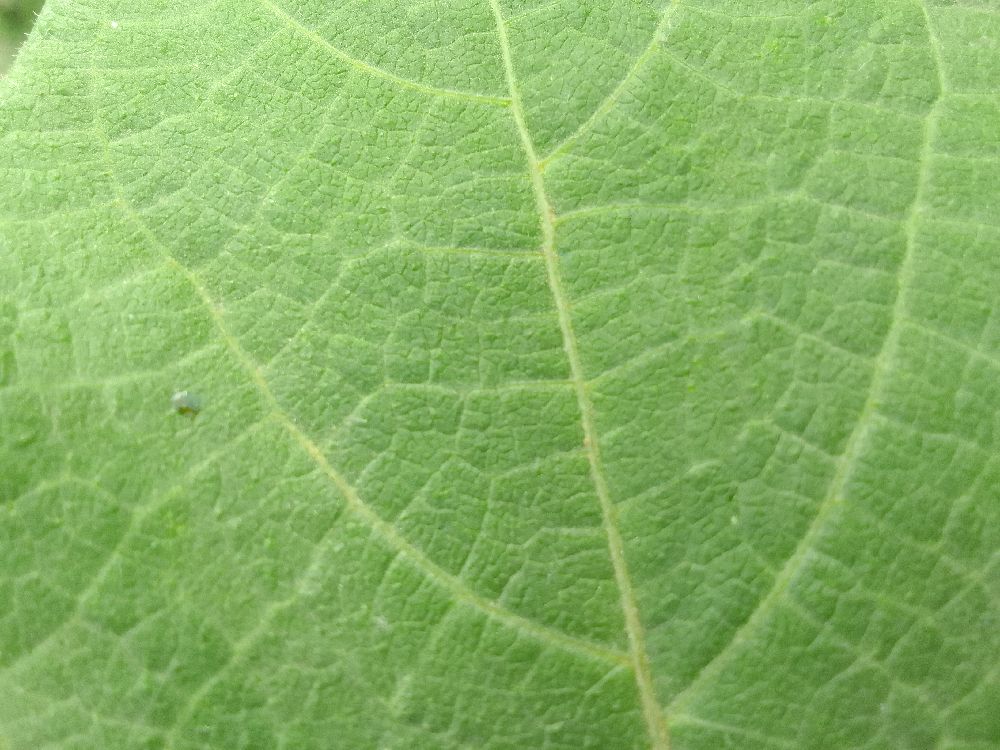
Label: healthy